San Fernando, California

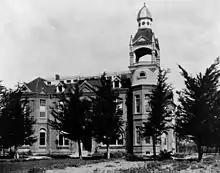
Maclay School of Theology, in San Fernando c. 1890.

Prior to the arrival of Spanish missionaries and soldiers, the area of San Fernando was in the northwestern extent of Tovaangar, or the homelands of the Tongva. The nearby village of Pasheeknga was a major site for the Tongva, being the most populous village in the San Fernando Valley at the time. The homelands of the Tataviam could be found to the north and the Chumash to the west.